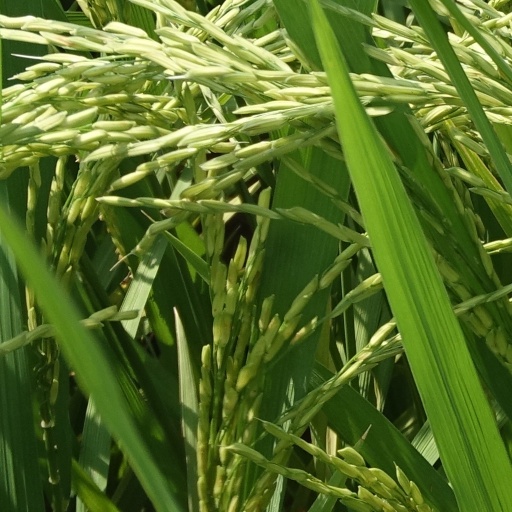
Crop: rice